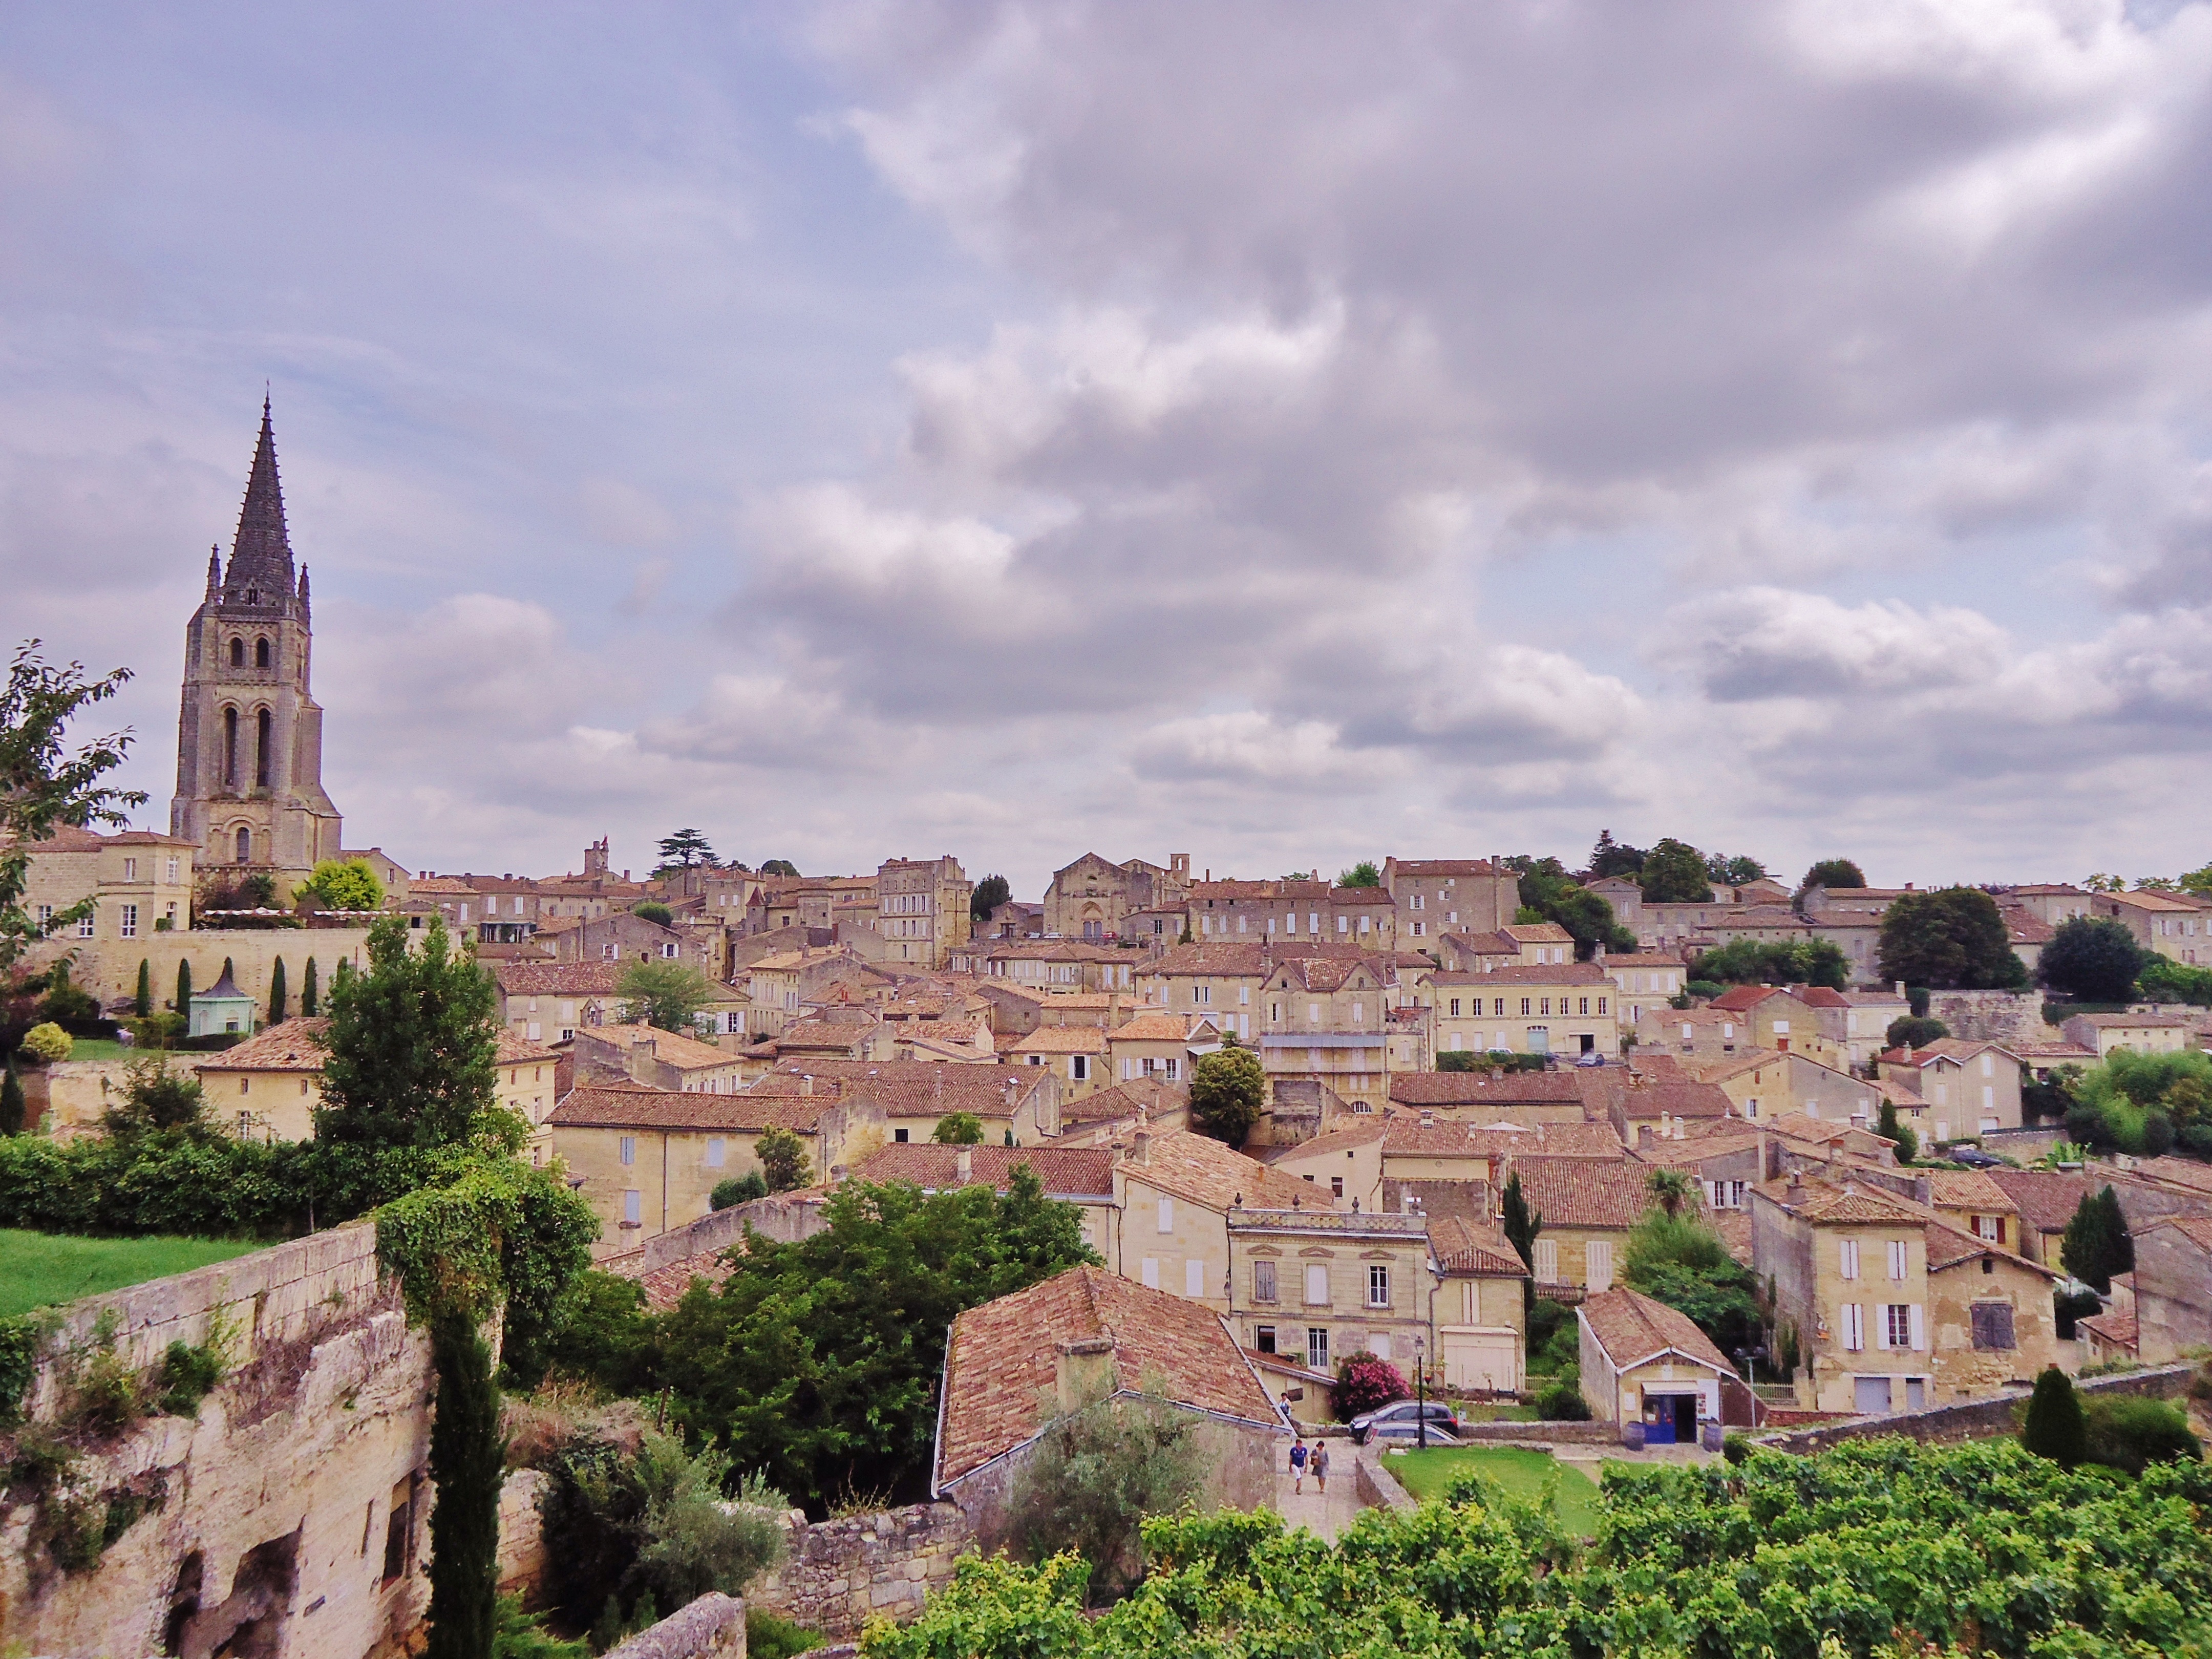
landscape, town, city, cityscape, vacation, village, france, landmark, church, tourism, bell tower, stones, ruins, monastery, good looking, ancient rome, unesco world heritage site, historic site, ancient history, human settlement